History of opera

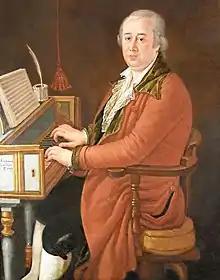
Domenico Cimarosa

In the second third of the 18th century some voices began to emerge critical of opera seria, which was considered stultified and too much geared to vocal flourishes. The first criticisms came from some writings such as "Il teatro alla moda" by Benedetto Marcello (1720) or "Saggio sull'opera" by Francesco Algarotti (1755). It was the time of the rococo, which in music gave the so-called "galant music", calmer than the baroque, lighter and simpler, gentle, decorative, melodic and sentimental. The taste for contrast disappeared and the sonorous gradation was sought ("crescendo", "diminuendo"). In the so-called Mannheim School, symphonic music developed, with the first large modern orchestra (40 instruments), an initiative of the elector Charles Theodore of Wittelsbach. Its main representative, Johann Stamitz, is considered the first conductor.